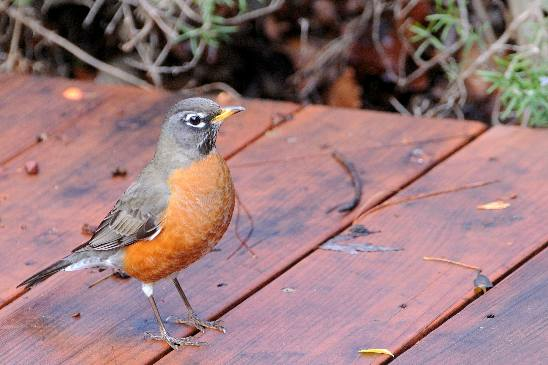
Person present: No